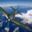
Label: airplane